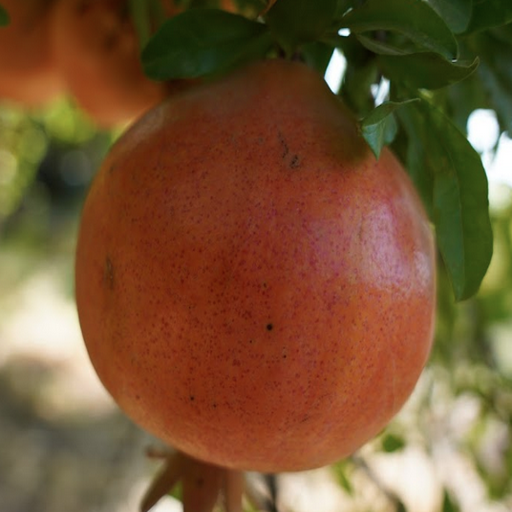
Label: Healthy